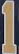
Number: 1